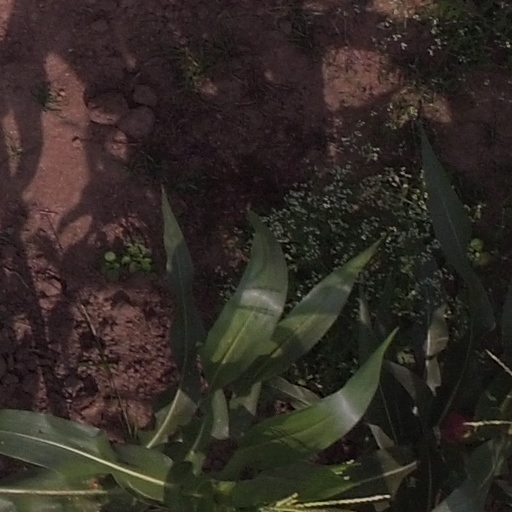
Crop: maize; corn